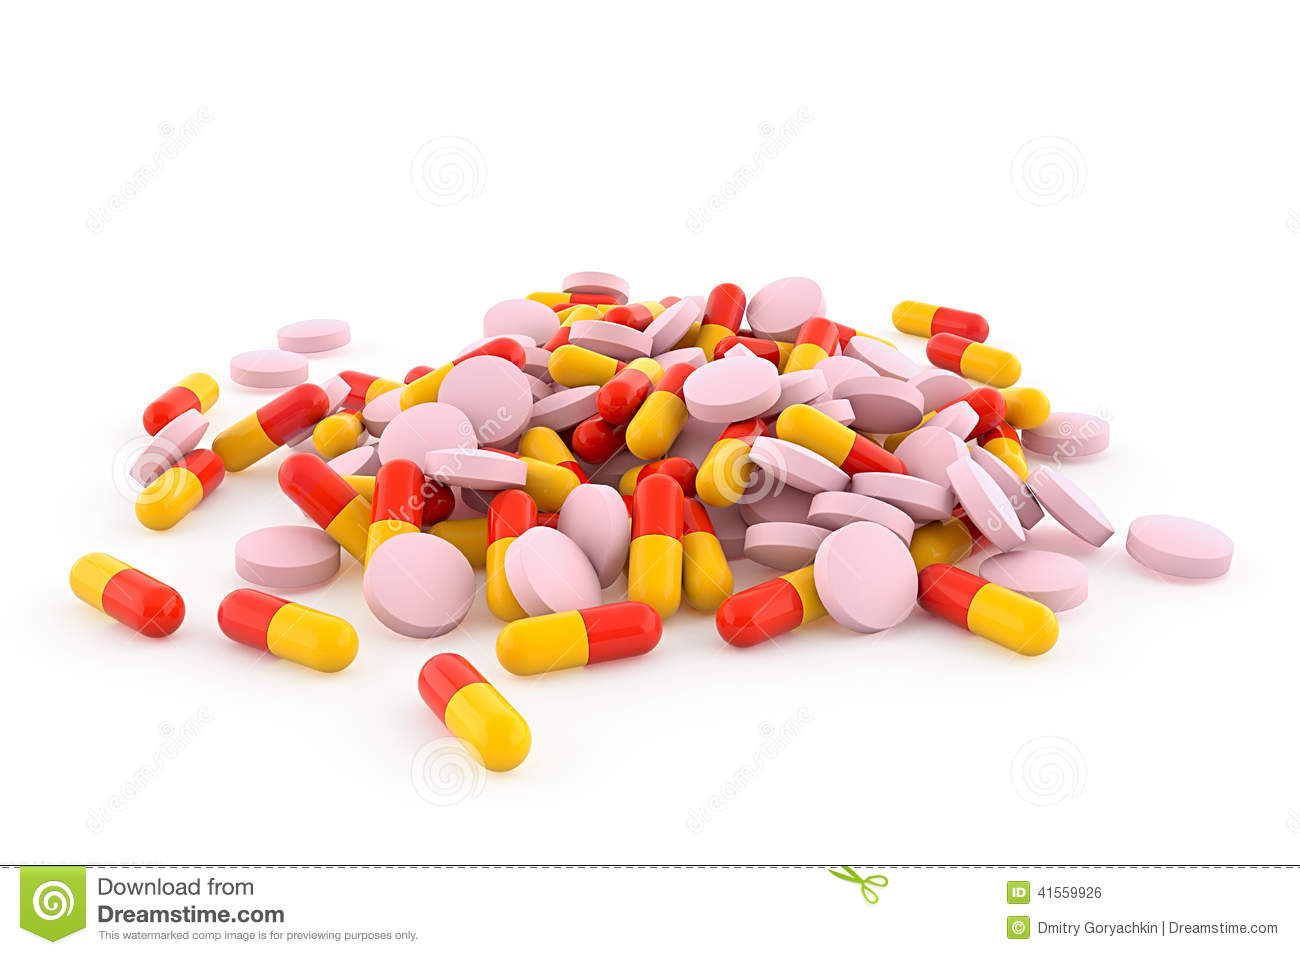
Label: plastic